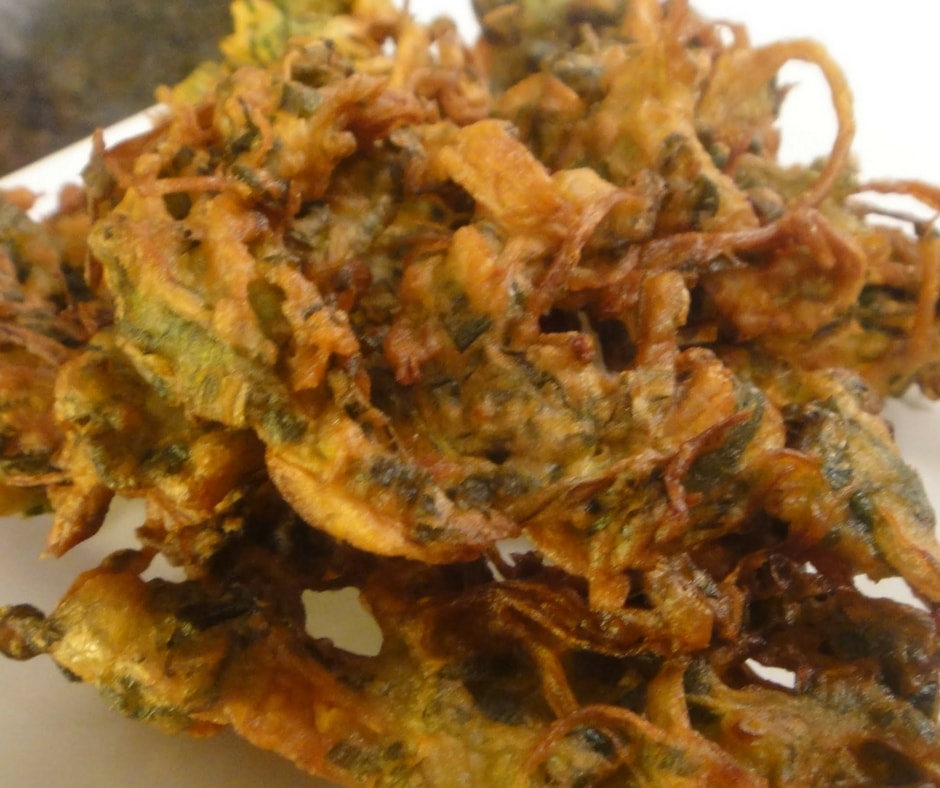
Dish: pakode